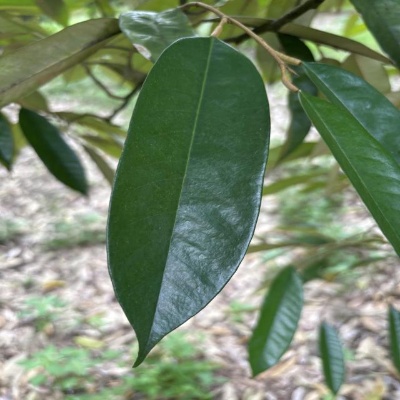
Label: Leaf_Healthy